Geoffrey D. Stephenson

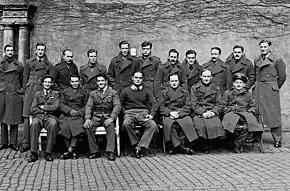
RAF mess at Colditz. Stephenson is seated second from the left. Also shown, F/Lt Albert van Rood (fifth from left, standing), F/Lt John Patrick 'Bag' Dickinson, (first left sitting), F/Lt Vincent 'Bushy' Parker (sitting 3rd from left), Douglas Bader (sitting, centre), also shown Dominic Bruce (sitting, furthest right)

After residing at several different POW camps, he was transferred to Oflag IV-C at Colditz Castle for several years, where he would participate in the creation of the never-flown Colditz Cock glider. Following the war, Stephenson served as the personal pilot to King George VI and [Queen Elizabeth II].